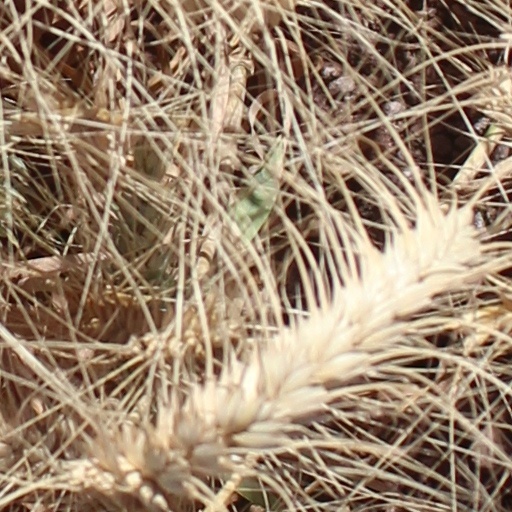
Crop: wheat